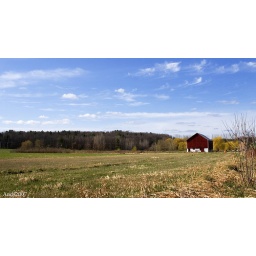
I liked the colors of the yellow leaf buds in the background with the blue sky and red barn.